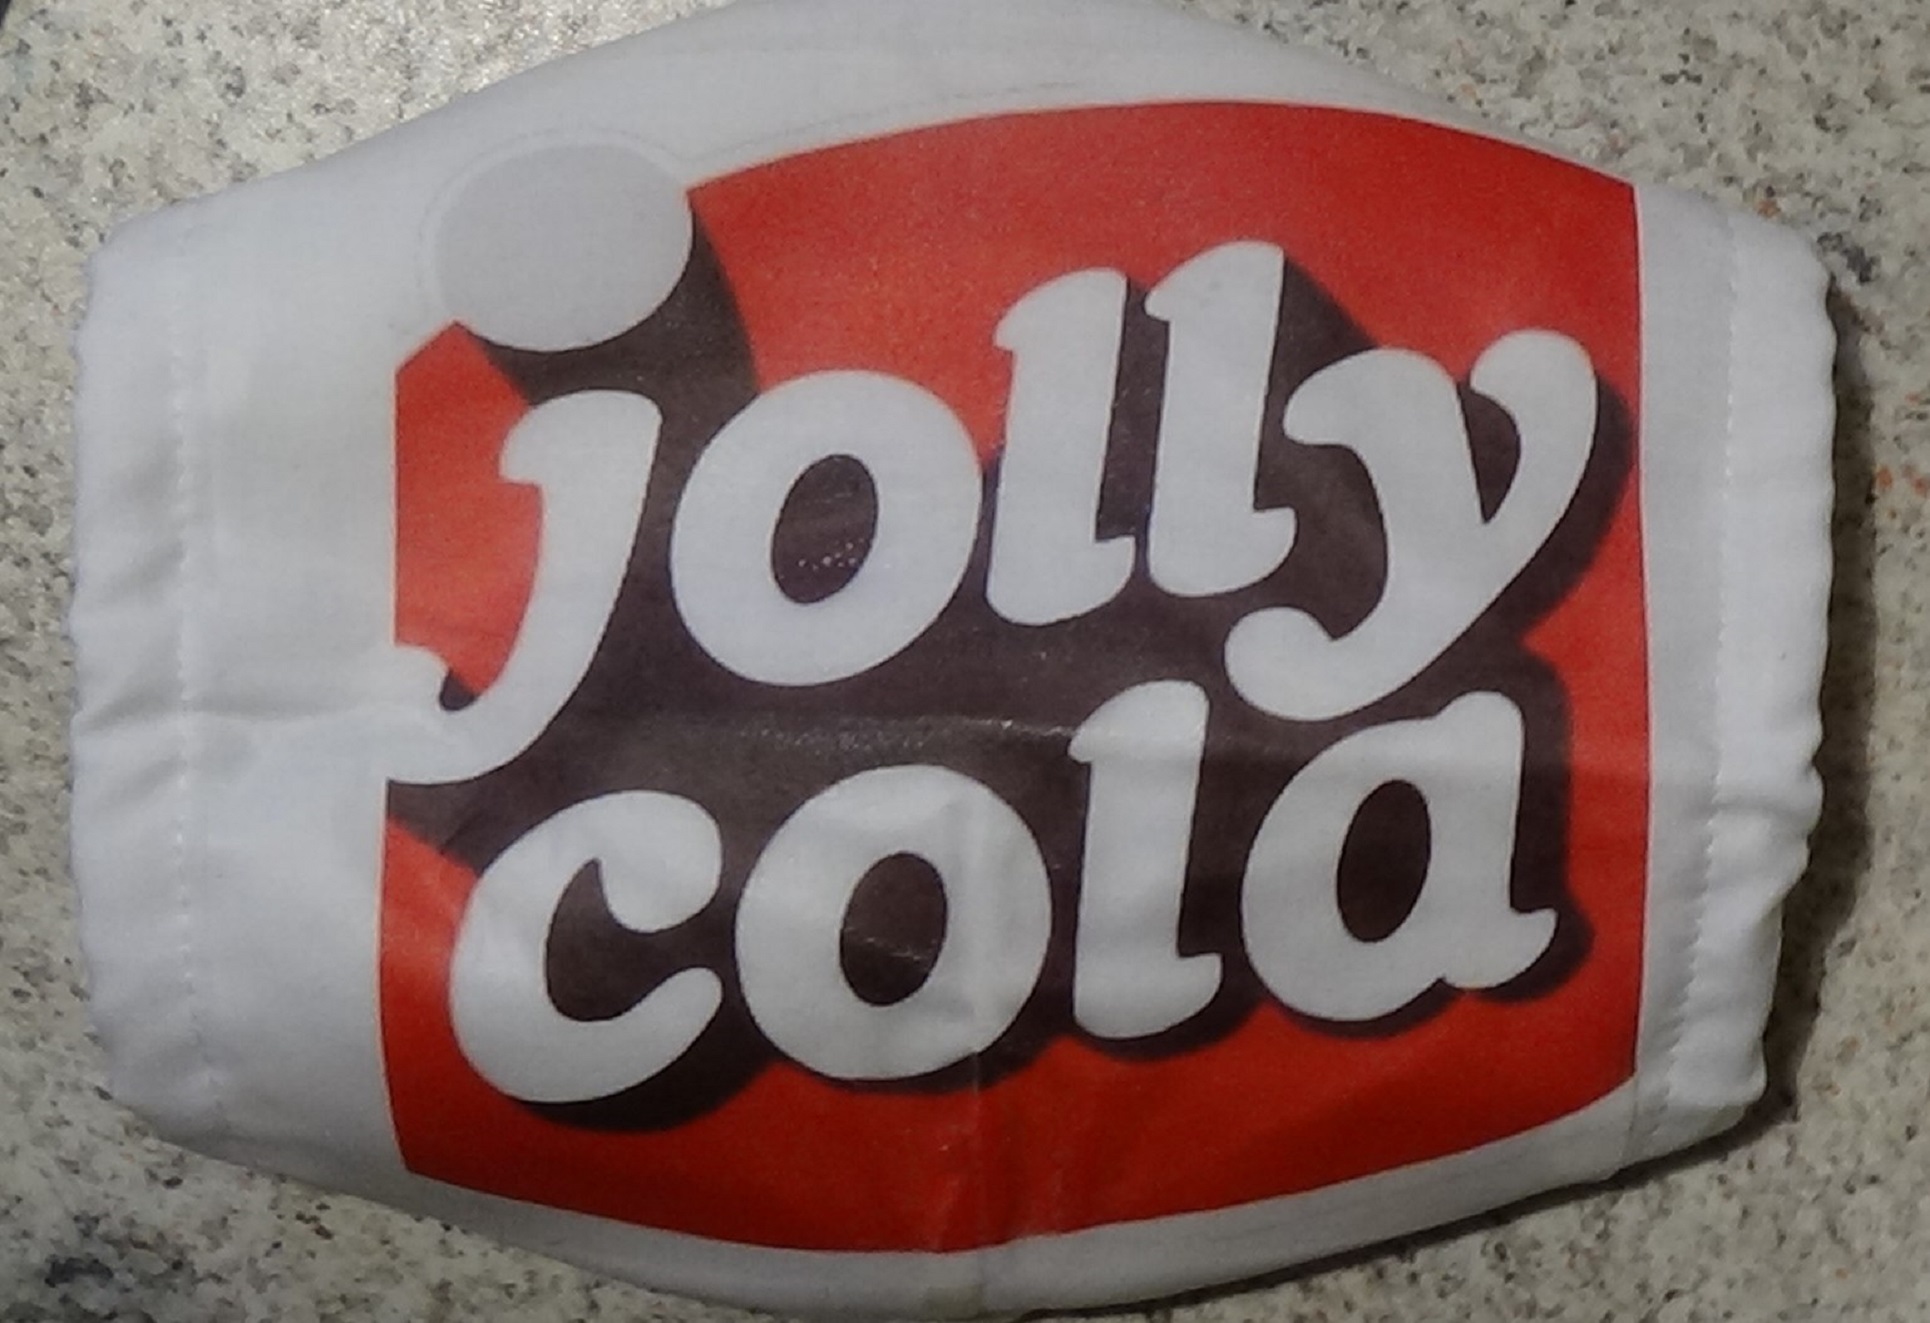
facemask, covid, corona, rectangle, font, automotive exterior, signage, art, wood, number, carmine, poster, brand, circle, symbol, sign, graphics, logo, pattern, label, illustration, advertising, metal